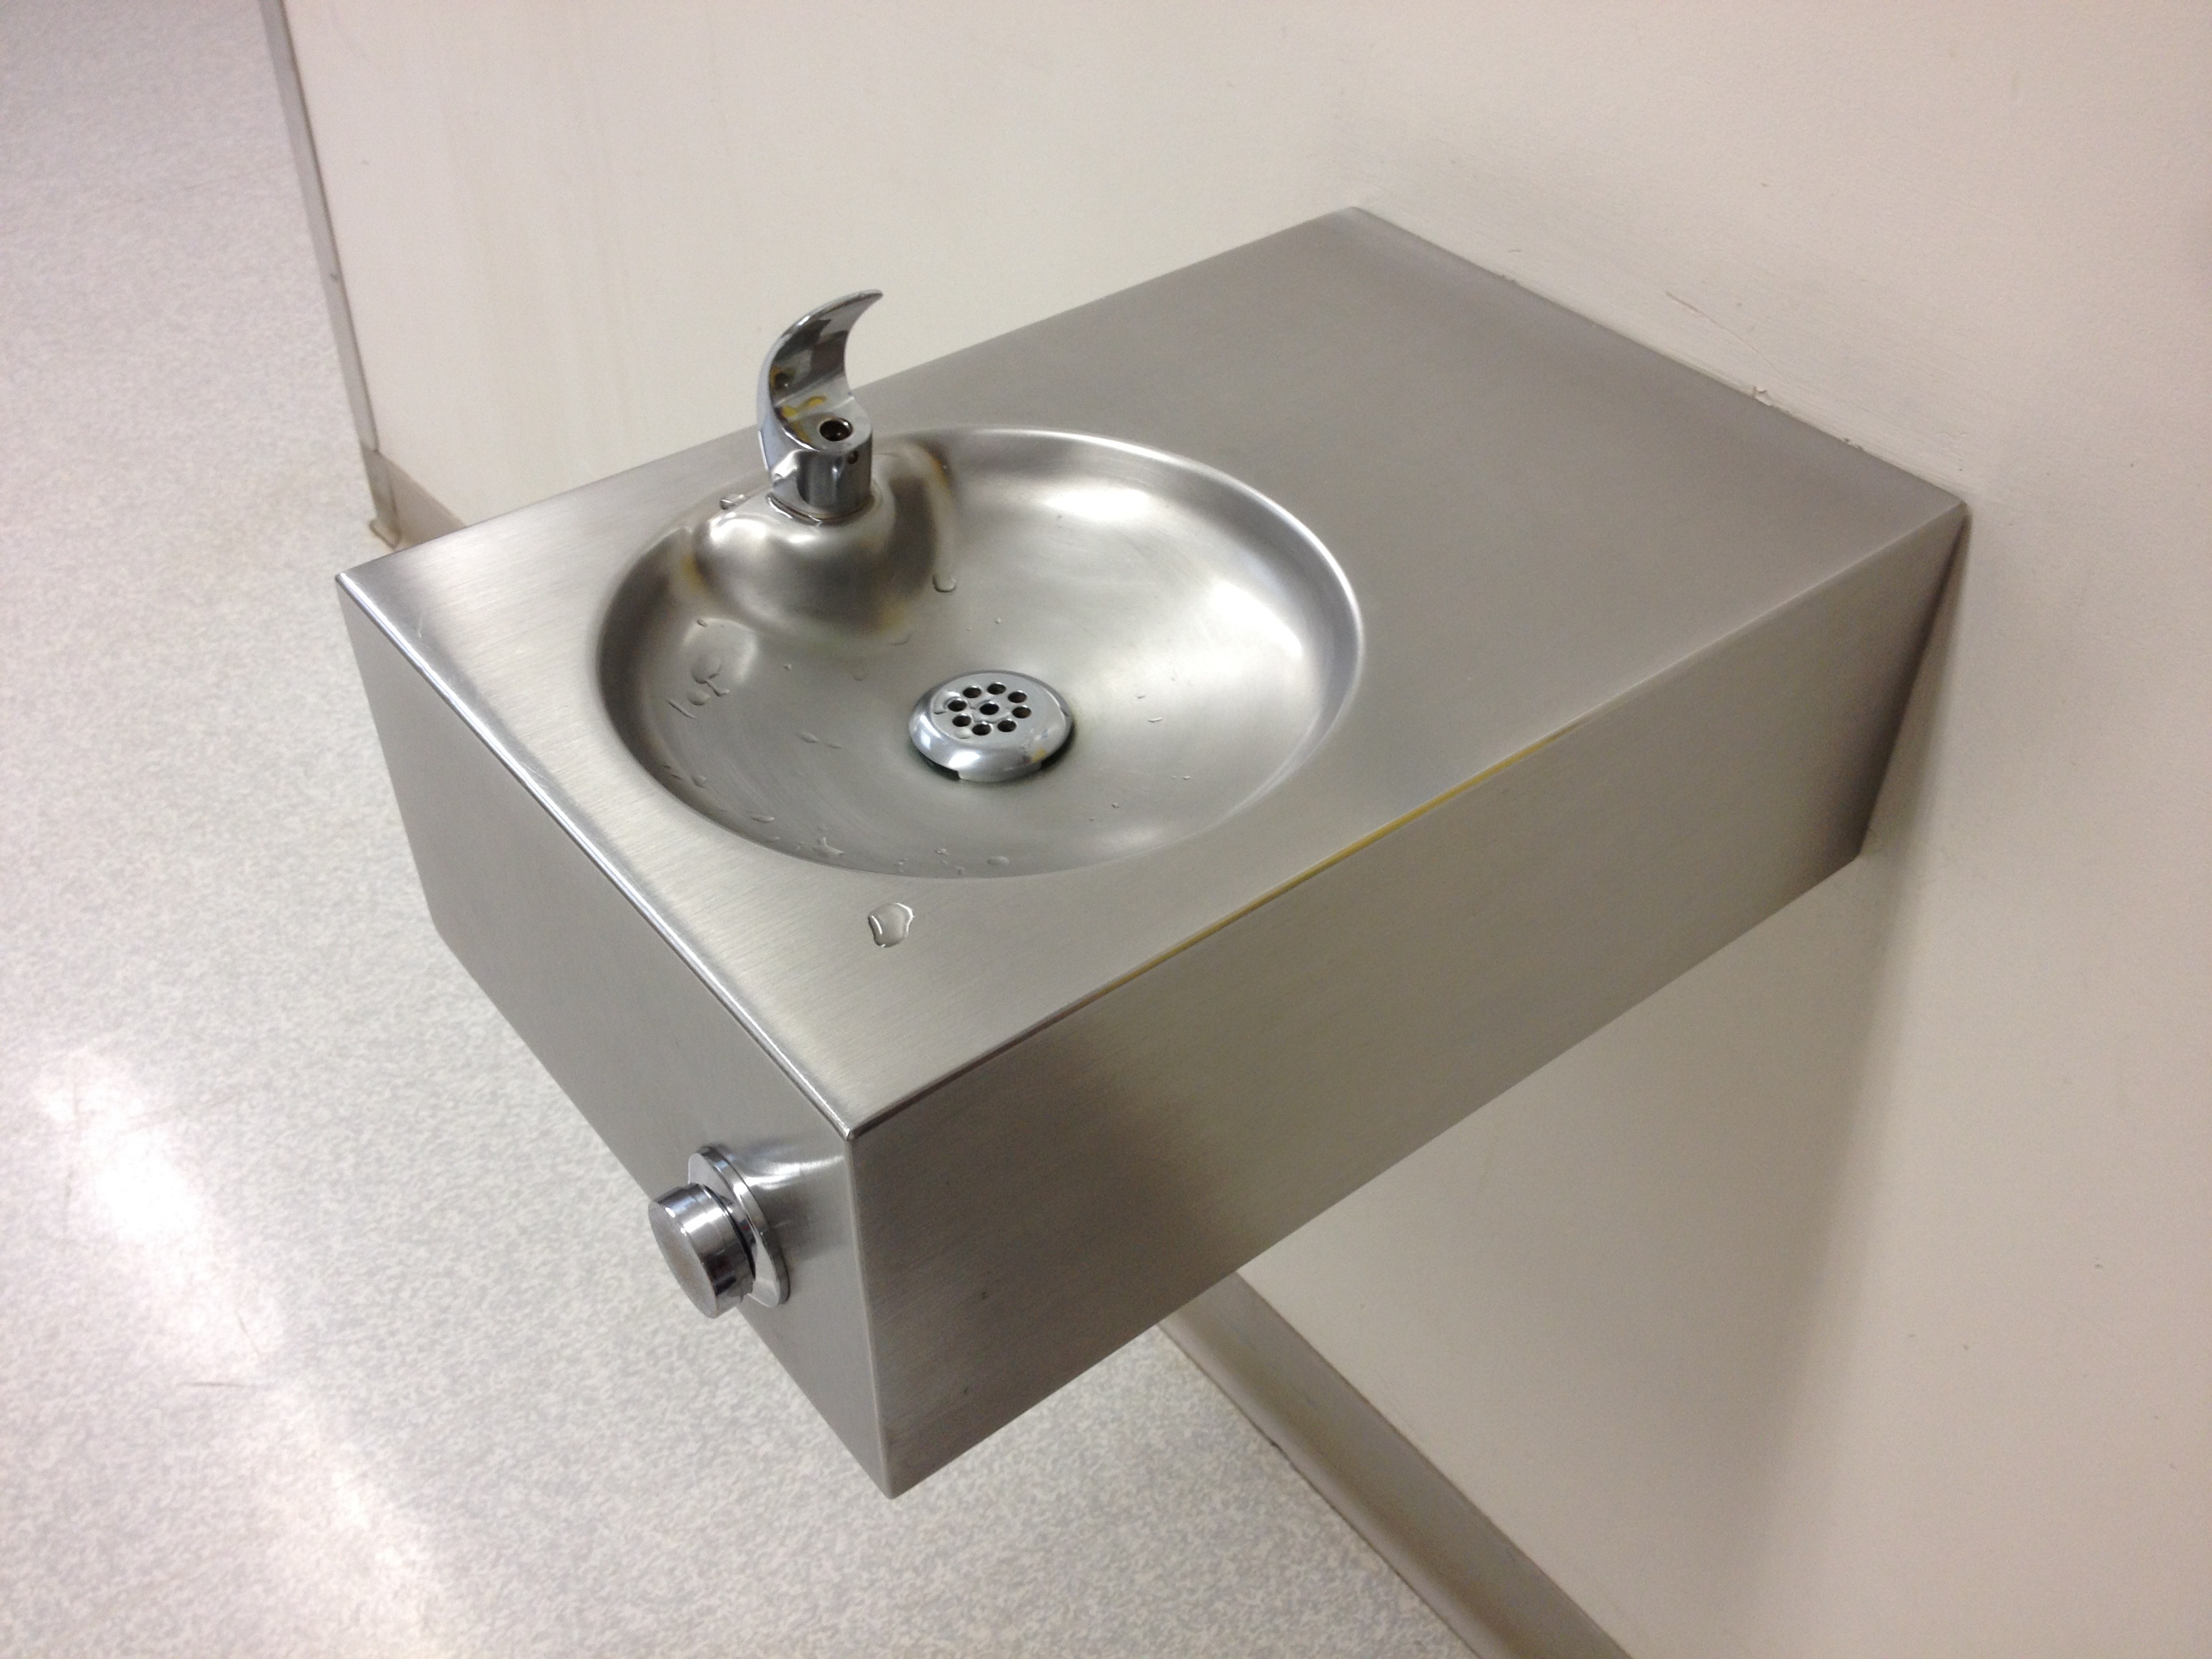
water, sink, cool image, tap, drinking, fountain, angle, school, hardware, cool photo, bathroom sink, product design, plumbing fixture